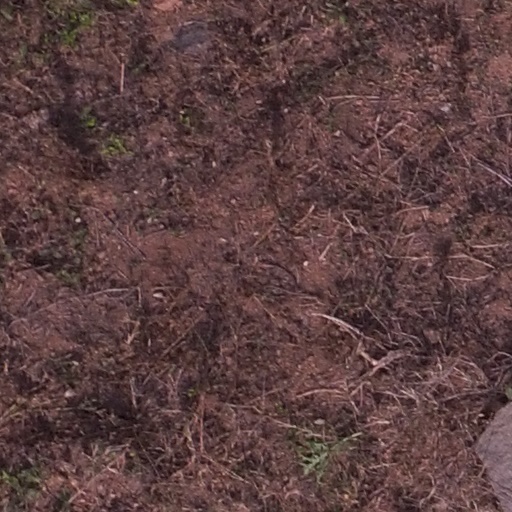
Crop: maize; corn